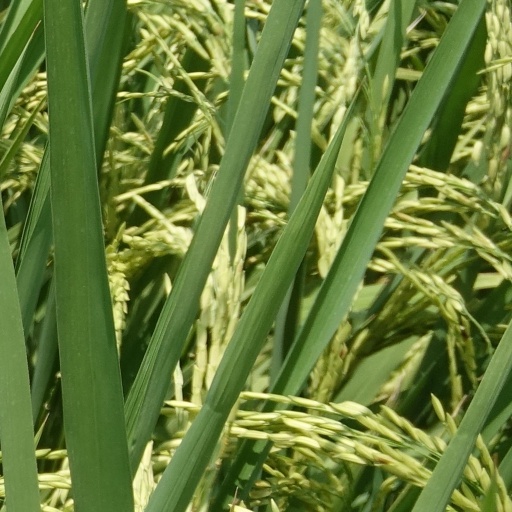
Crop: rice